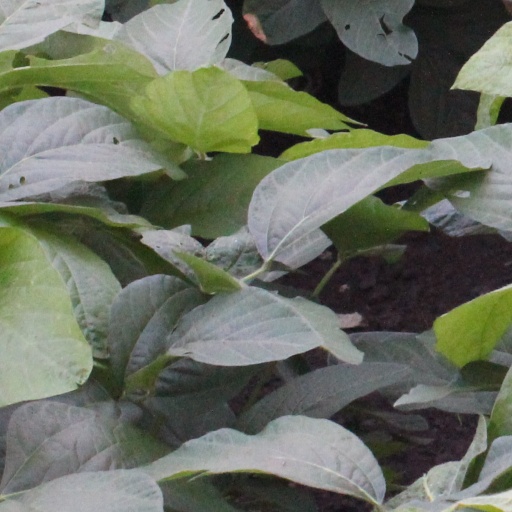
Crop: soybean